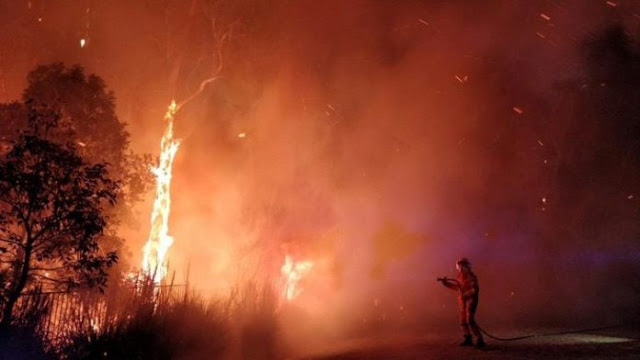
Fire: yes
Smoke: yes